Tim Cook

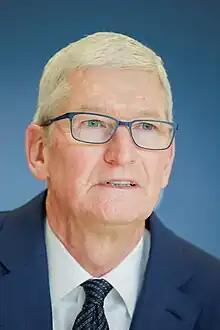
Cook in 2023

Timothy Donald Cook (born November 1, 1960) is an American business executive who is the current chief executive officer of Apple Inc. Cook had previously been the company's chief operating officer under its co-founder Steve Jobs. Cook joined Apple in March 1998 as a senior vice president for worldwide operations, and then as vice president for worldwide sales and operations. He was appointed chief executive of Apple on August 24, 2011, after Jobs resigned.